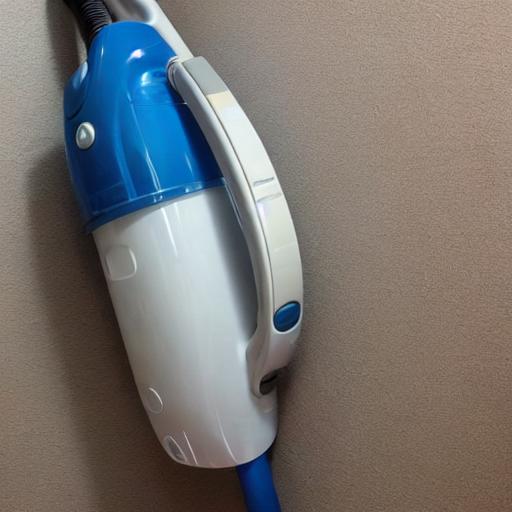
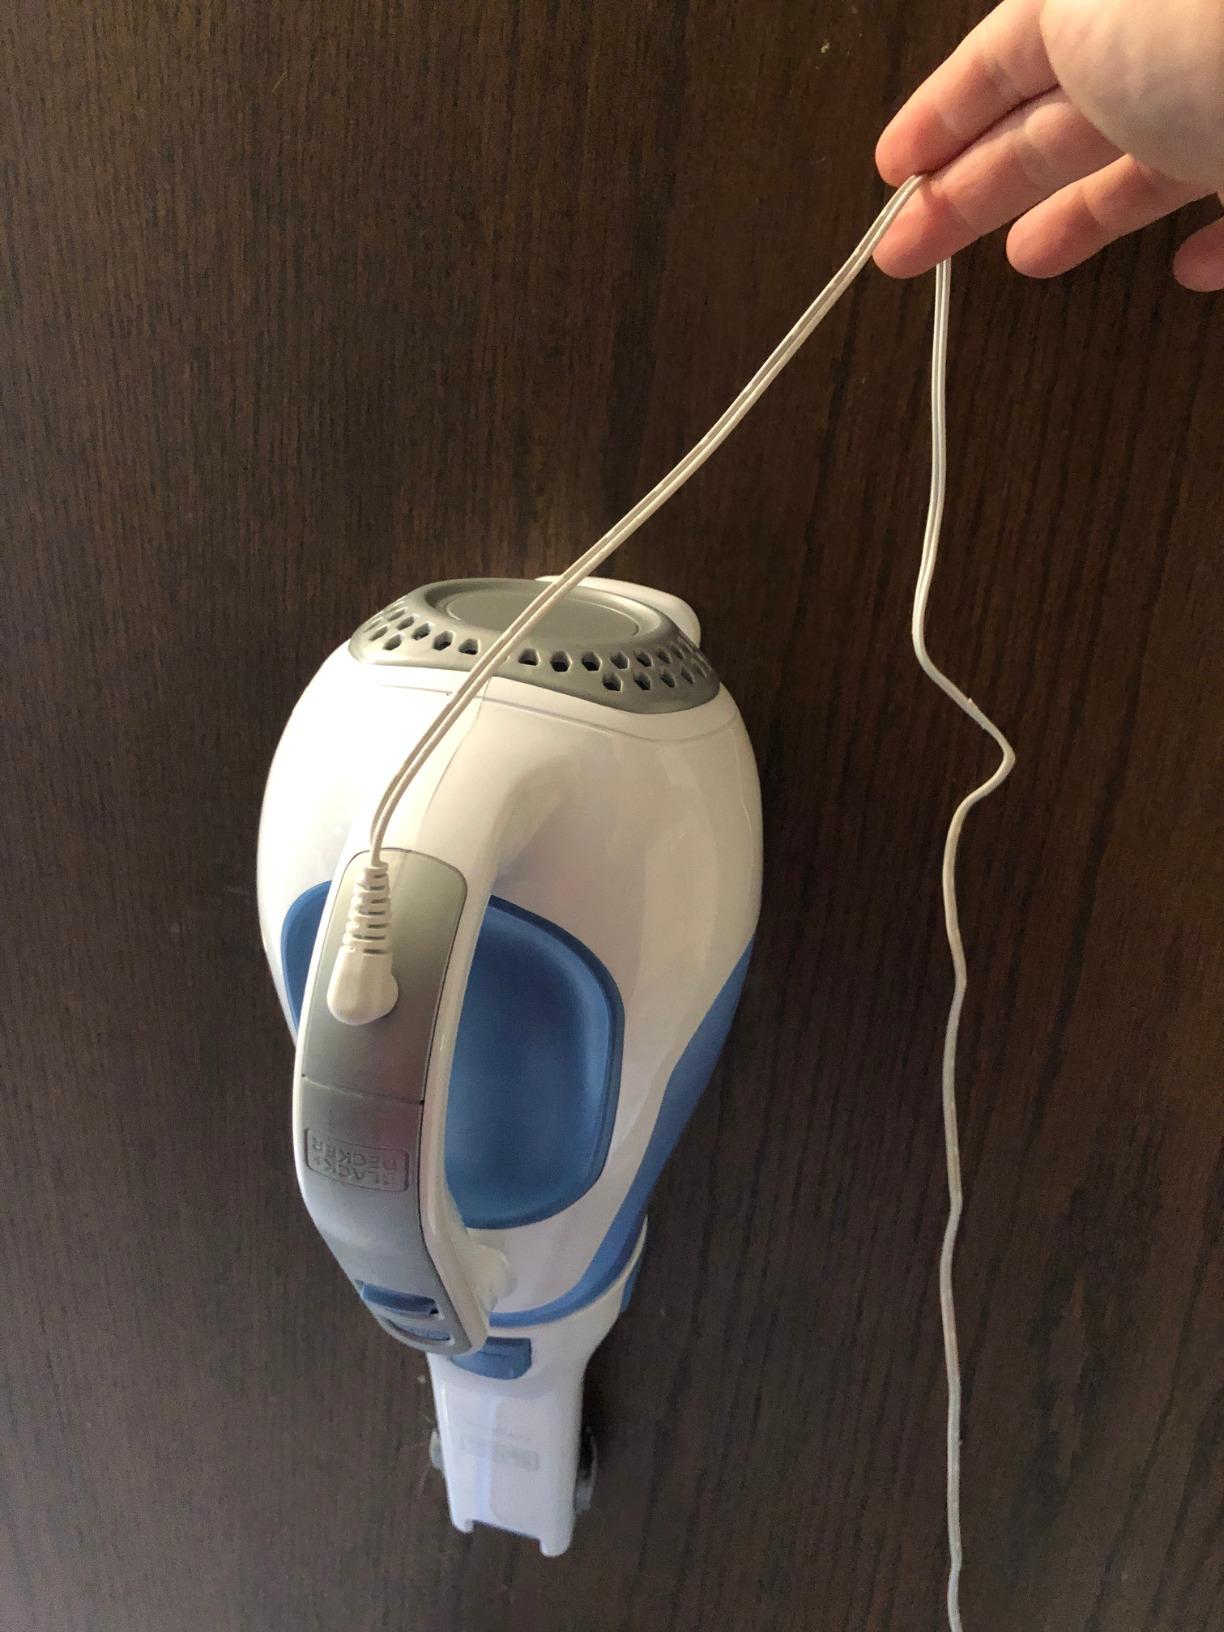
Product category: items_vacuum
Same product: no